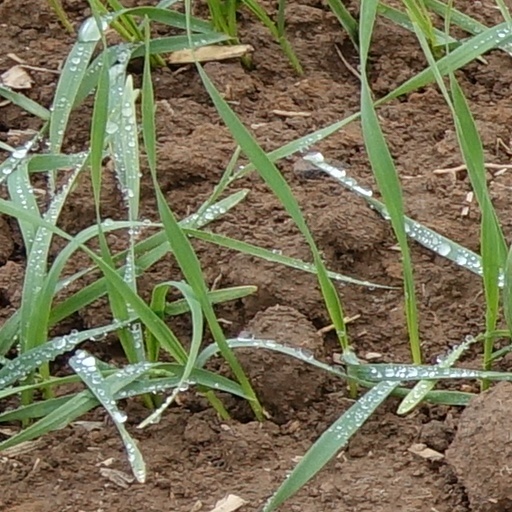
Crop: wheat